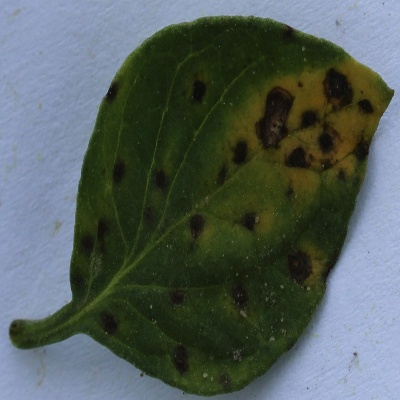
Crop: Tomato
Condition: septoria leaf spot